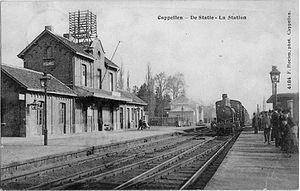
La gare avec son ancien bâtiment et une desserte vapeur vers 1911.
La gare de Kapellen, est une gare ferroviaire belge de la ligne 12 d'Anvers-Central à la frontière néerlandaise, située sur le territoire de la commune de Kapellen, dans la Province d'Anvers.